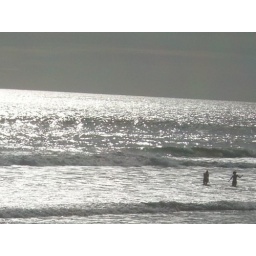
in water in beach of Samayan